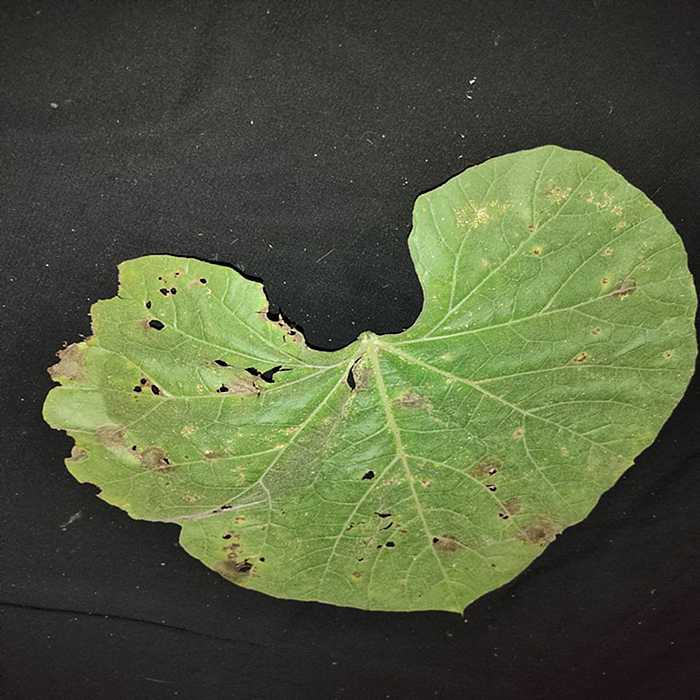
Plant: Bottle gourd
Label: Anthracnose